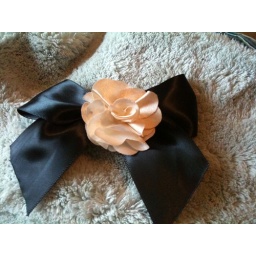
This bow is made with black satin ribbon and has a cute peach colored satin flower in the center.